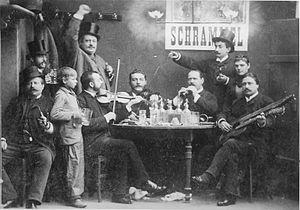
La Schrammelmusik est un genre musical typique de la région de Vienne à la fin du XIXᵉ siècle. Elle est considérée comme une musique traditionnelle viennoise.
Johann Schrammel est un musicien et compositeur autrichien.